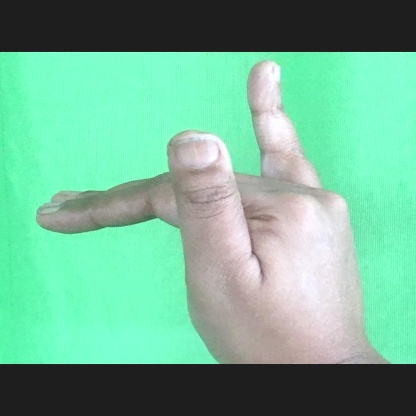
Mudra: Mrigasirsha